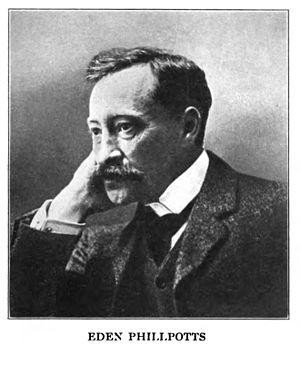
Eden Phillpotts, né le 4 novembre 1862 à Mount Âbû, au Rajasthan, et mort le 29 décembre 1960 à Broadclyst, dans le Devon, est un écrivain britannique, également poète, dramaturge et auteur de nombreux romans policiers, ainsi que des textes de fantastique et de science-fiction. Il a signé certaines de ses œuvres du pseudonyme Harrington Hext.